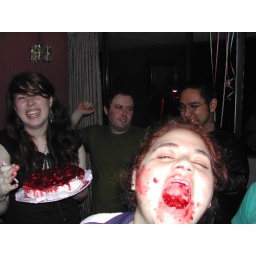
cake-filled zombie carla after i shoved a handful of very red frambuesas in her face